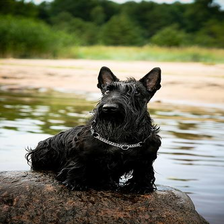
Species: dog
Breed: scottish terrier